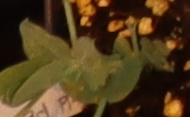
Label: Field Pea